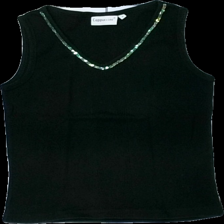
View: front
Type: Tank top
Category: Ladies
Brand: Cappuchini
Colors: Black
Material: 100% cotton
Pattern: Glitter
Cut: Regular
Size: S
Season: All
Damage location: top left
Damage 2 location: top right
Damage 3 location: middle center
Price range: <50
Recommended usage: Export
Description: svart linne med glitter runt halsen, urtvättad
Comment: urtvättad